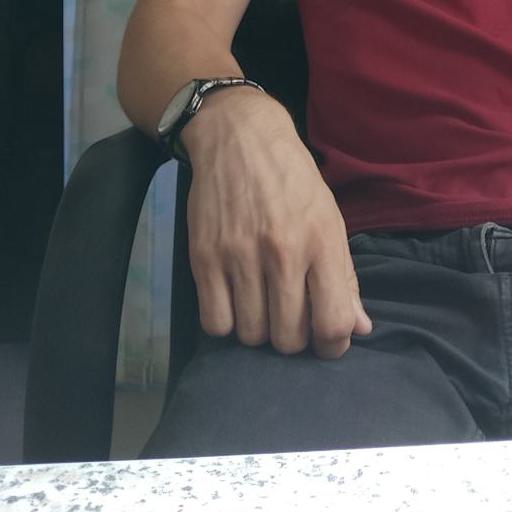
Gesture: no_gesture